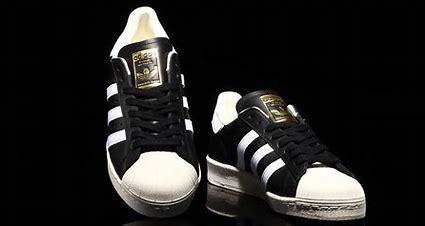
Brand: adidas
Model: originals Adidas Originals Superstar